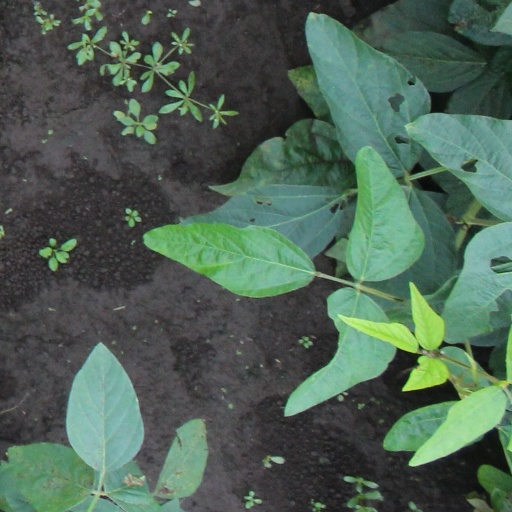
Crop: soybean